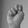
ASL letter: N